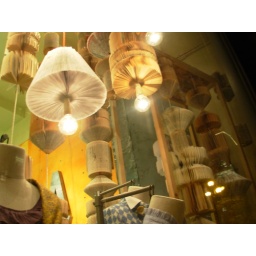
book art in the Anthropologie window